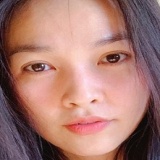
ca sĩ Hiền Thục